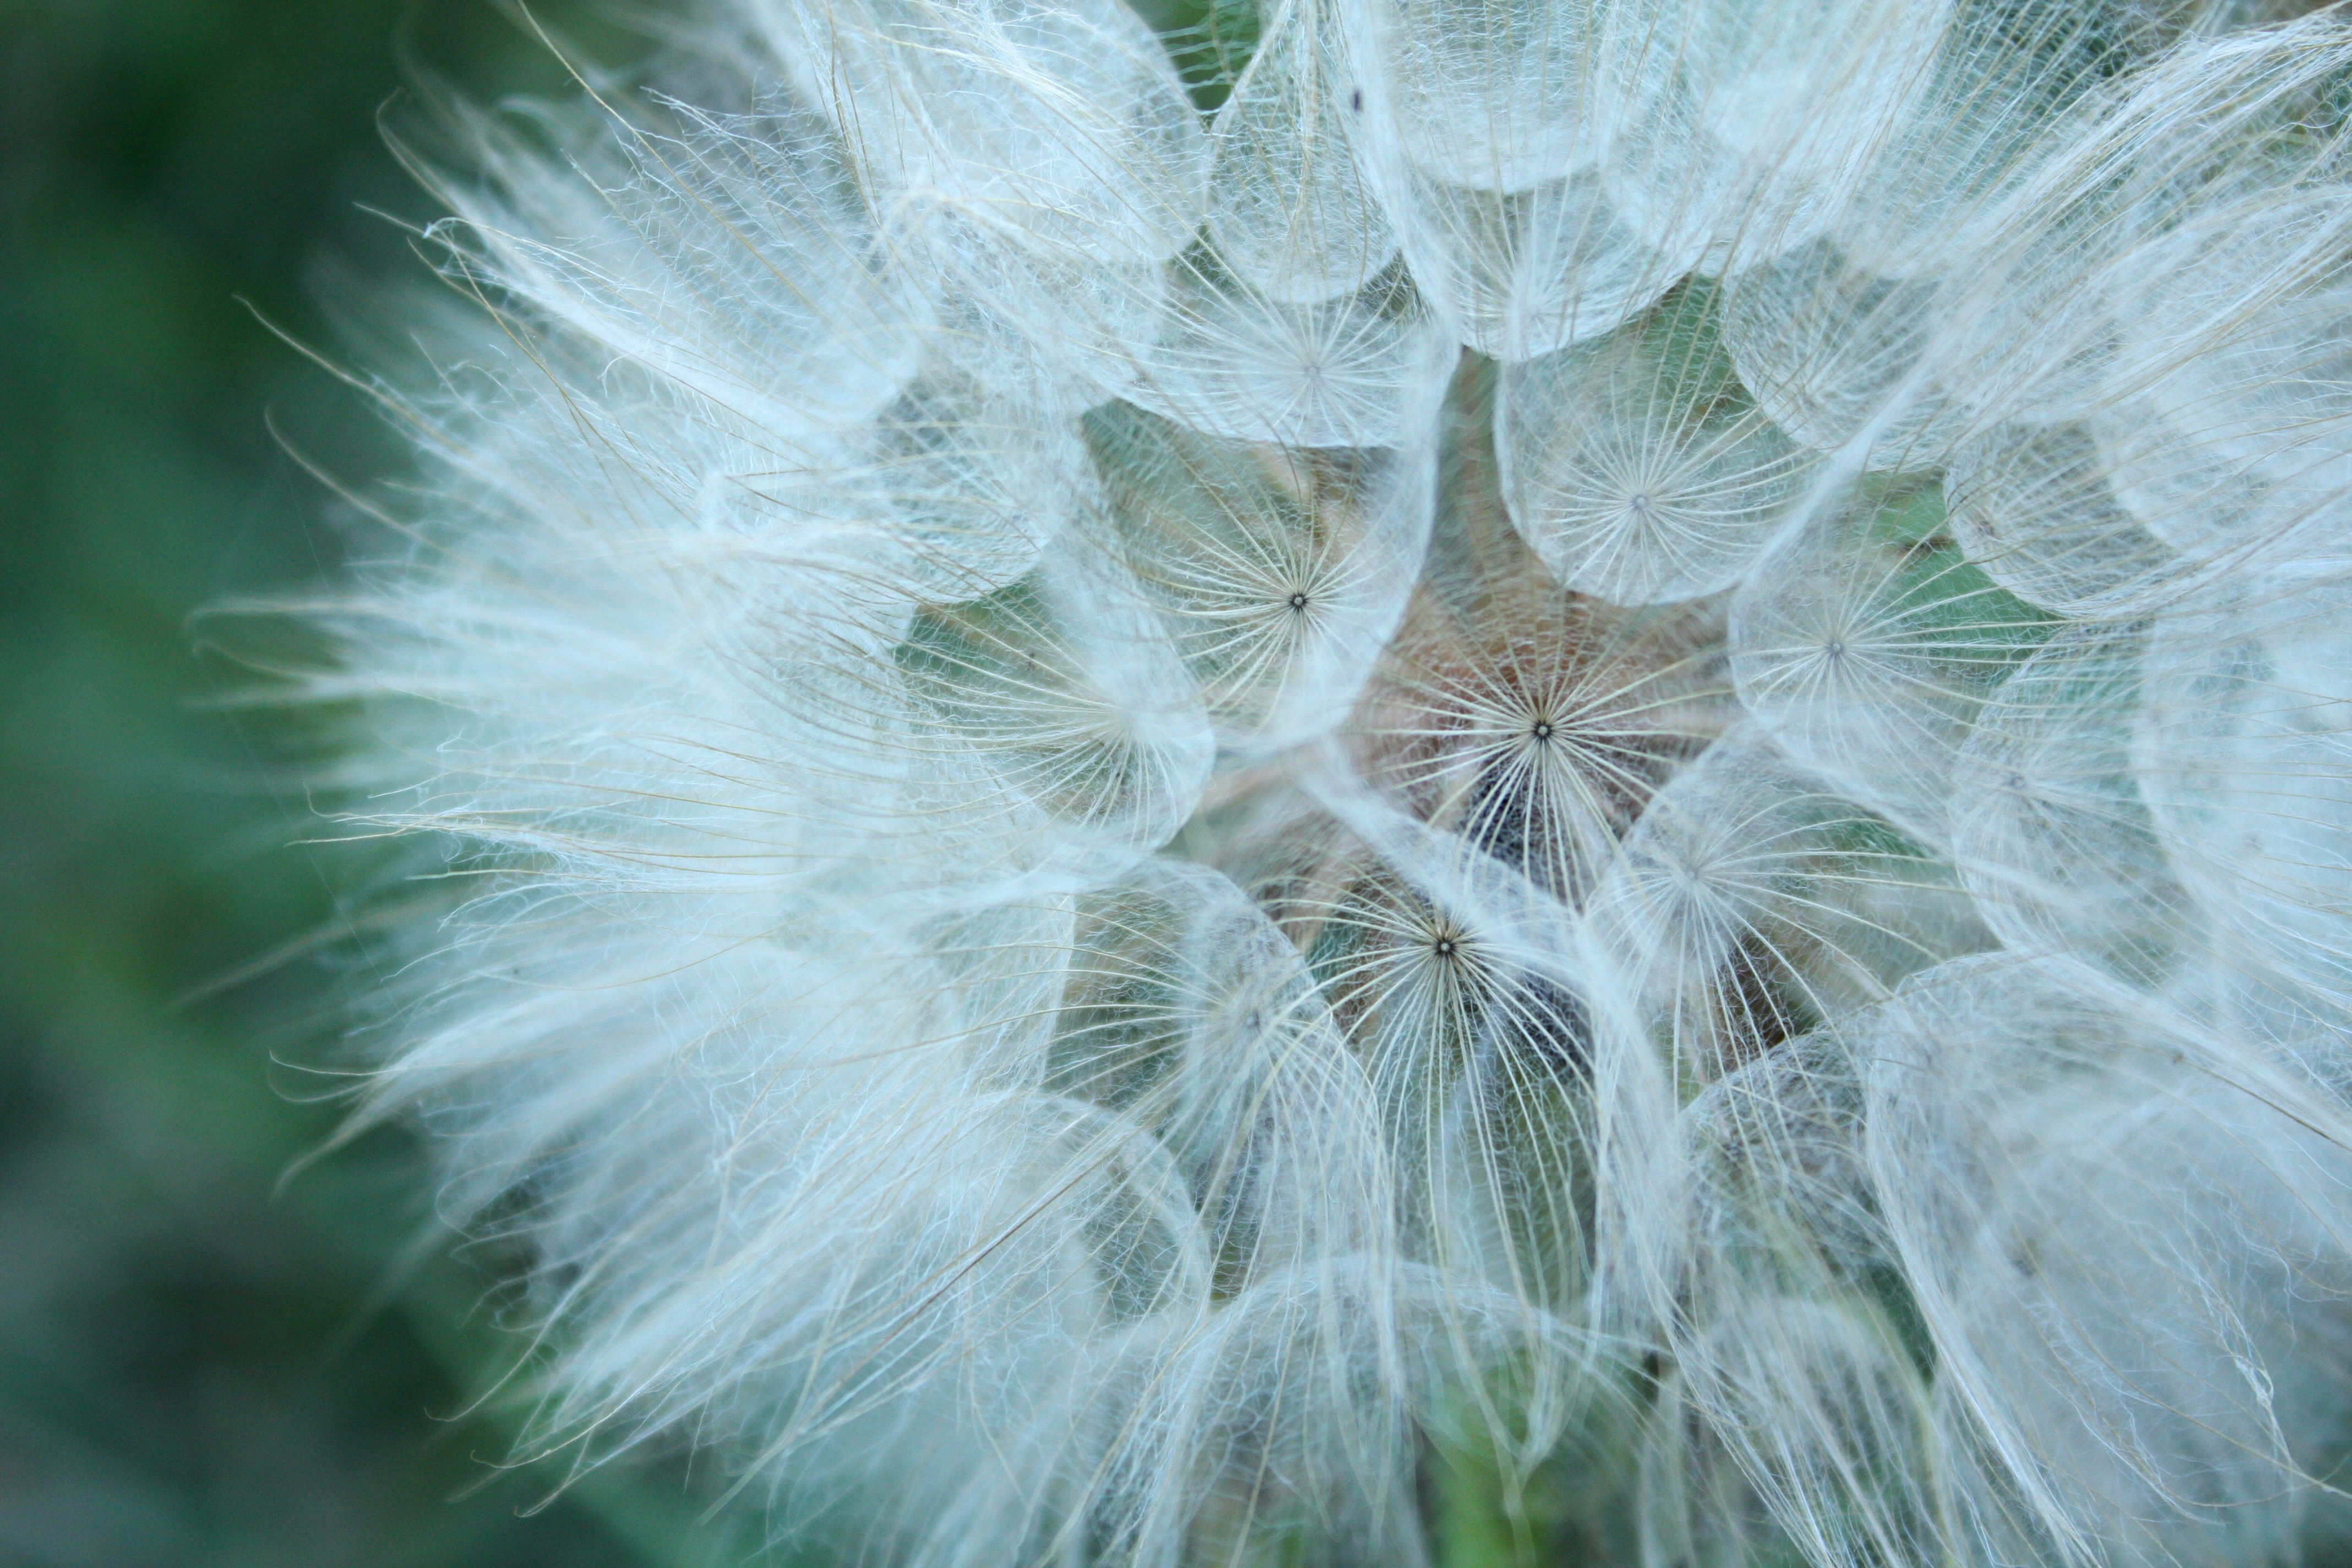
nature, plant, white, photography, dandelion, leaf, seed, flower, petal, frost, green, botany, flora, wild flower, close up, thistle, macro photography, flowering plant, daisy family, seed head, grass family, plant stem, land plant, achene